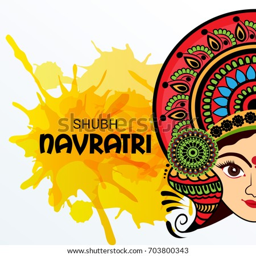
vector illustration of a banner for happy navratri .